Spanish Texas

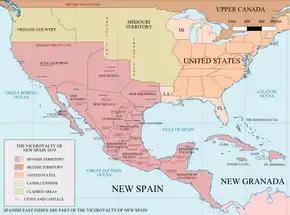
The Viceroyalty of New Spain in 1819

Although officially neutral during the Mexican War of Independence, the United States allowed rebels to trade at American ports and much of the weaponry and ammunition used by the rebels came from the United States. Americans also provided manpower for the conflict, with Natchitoches serving as a launching point for several expeditions into Texas. In 1812, Mexican insurgent Bernardo Gutiérrez de Lara led a small force of Americans into Texas. Indians from the eastern part of Texas quickly joined the insurgency. Calling themselves the Republican Army of the North, the group captured San Antonio in 1813, assassinated the governor, Manuel María de Salcedo, and proclaimed Texas independent from Spain. The death of the governor caused many of the Anglo-Americans to desert the cause, but on April 17, 1813, the Gutiérrez–Magee Expedition members composed Texas's first constitution, which provided for a centralized form of government. Spanish forces recaptured the province later that year at the Battle of Medina, and killed 1300 and executed any Tejanos accused of having Republican tendencies. Within 2 weeks almost 400 rebels were executed and their wives and daughters were imprisoned for 2 months. Royalist soldiers even chased many of the women and children who had fled San Antonio, killing 200–300. Captured Americans were given an opportunity to take an oath of loyalty to Spain, and those who refused were escorted back to the United States. Fearing that the Comanche would still constitute a threat, Spanish general Arredondo ordered all ranchers to move temporarily to San Antonio to help defend the city. When they returned to their ranches several months later, they found that the Comanche had slaughtered all of the livestock, leaving most of the carcasses where they fell. The Spanish army looted the rest of Texas too, and by 1820 fewer than 2000 Hispanic citizens remained in Texas. "Spanish Texas, or what remained of it, had become a desolate, unprotected land that could not feed itself."